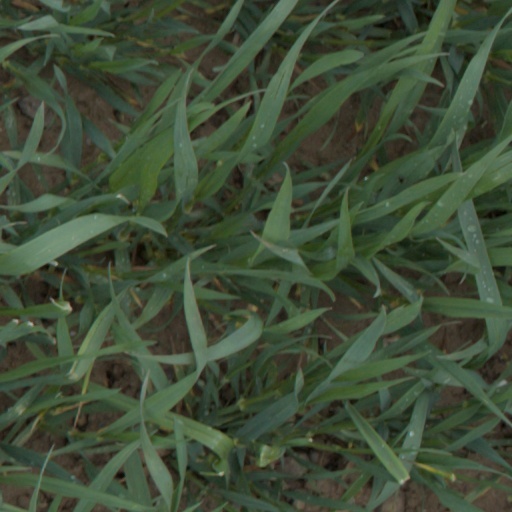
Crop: wheat